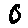
Label: 0